Advanced driver-assistance system

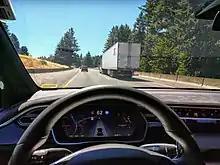
Assisted control of distance from the leading car centering in lane enabled in a Tesla

Advanced driver-assistance systems (ADAS) are technologies that assist drivers with the safe operation of a vehicle. Through a human-machine interface, ADAS increases car and road safety. ADAS uses automated technology, such as sensors and cameras, to detect nearby obstacles or driver errors and respond accordingly. ADAS can enable various levels of autonomous driving.